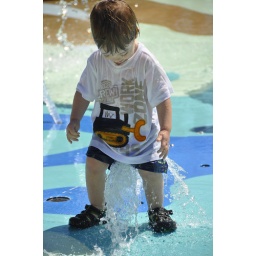
Sammy standing over the water